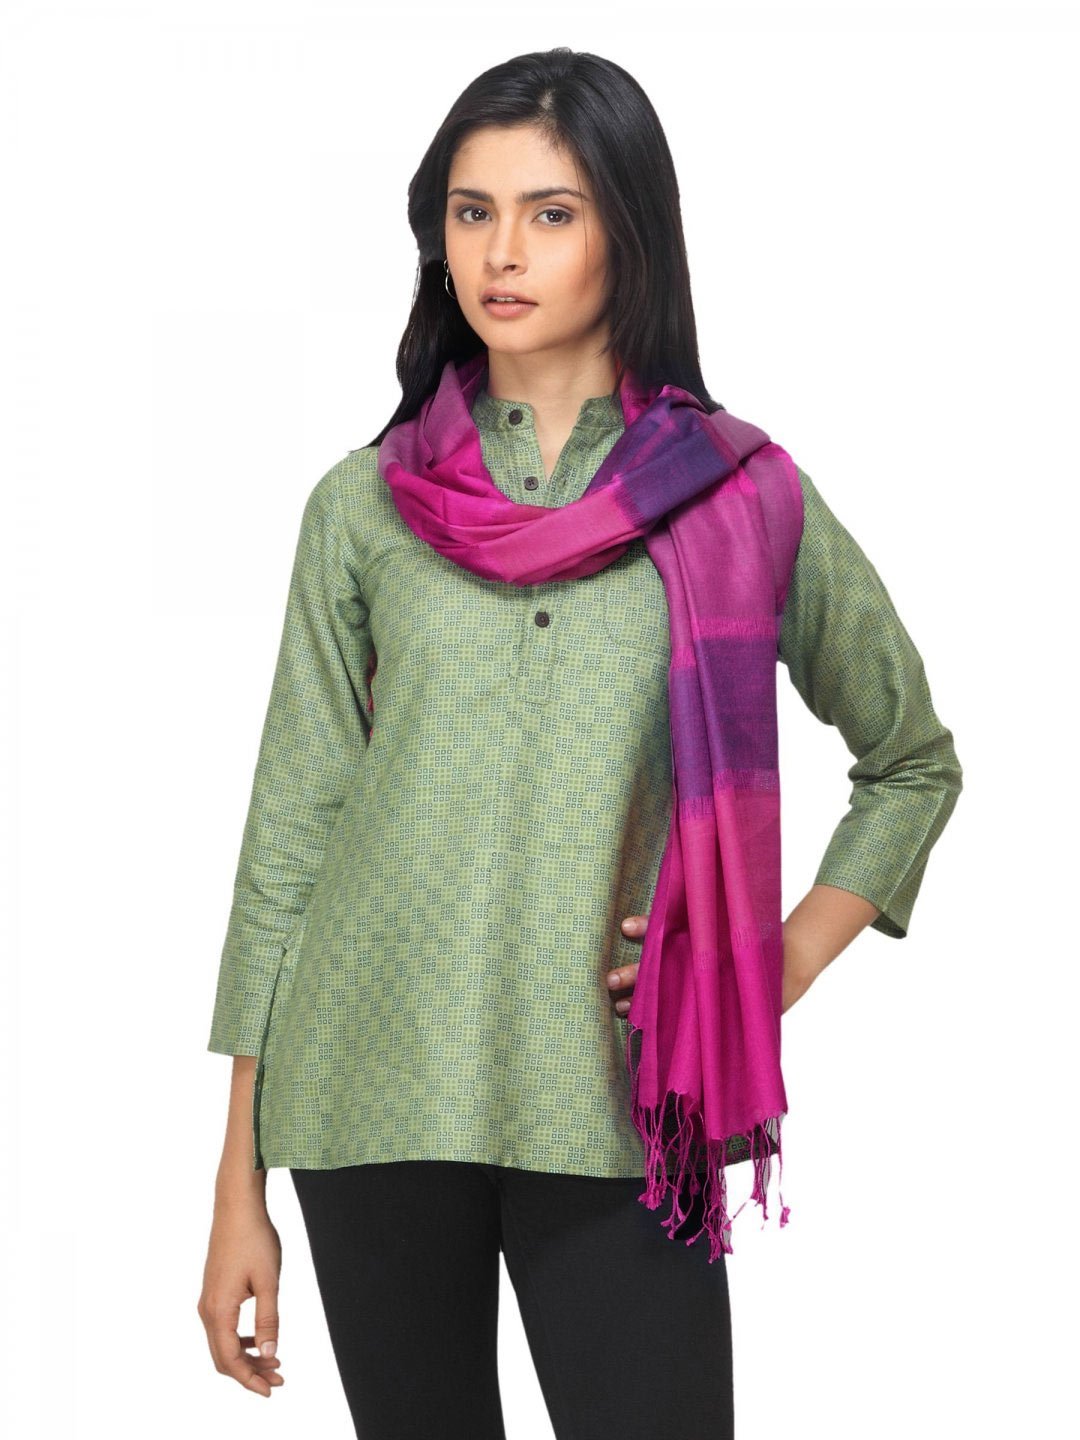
Fabindia Women Pink Silk & Wool Stole
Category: Accessories / Stoles / Stoles
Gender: Women
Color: Pink
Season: Summer 2012
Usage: Ethnic